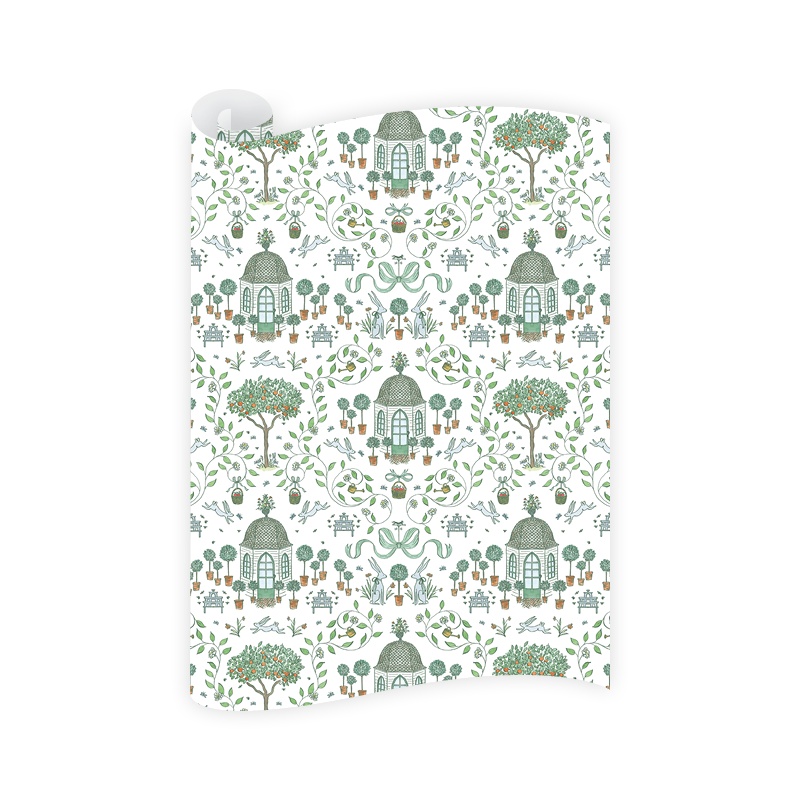
Bunny's Garden Wrapping Paper Roll
Design by: Holly Hollon Type: One roll of 3 sheets Dimensions: 20 x 30 inches Paper Type: Uncoated Text Weight Paper Minimum Order: 6 Wrapping Paper Rolls per Design
Brand: Dogwood Hill
Category: Arts & Entertainment > Party & Celebration > Gift Giving > Gift Wrapping > Wrapping Paper